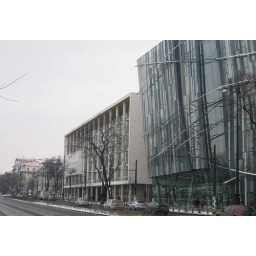
The ING building was designed by the Dutch architect Erick van Egeraat...